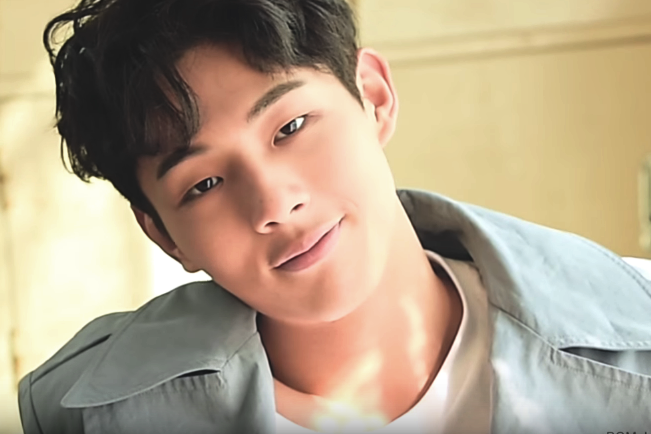
คิม จี-ซู (นักแสดง)

| name = จีซู
| image = Ji Soo in March 2016.png
| caption = จีซู ในปี 2016
| birth_name = คิม จี-ซู
| birth_place = ปูซาน, เกาหลีใต้
| education = Digital Seoul Culture Arts University (major in Film)
| occupation = นักแสดง
| yearsactive = 2009–ปัจจุบัน
คิม จี-ซู (; เกิด 30 มีนาคม ค.ศ. 1993) หรือเป็นที่รู้จักในชื่อ จีซู เป็นนักแสดงชาวเกาหลีใต้
== ชีวิตในวัยเด็กและการศึกษา ==
ในโรงเรียนประถมศึกษา จีซูเป็นนักกีฬายูโดและแข่งขันในระดับชาติก่อนที่จะถอนตัวเนื่องจากอาการบาดเจ็บ เขาเป็นเด็กฝึกหัดนักแสดงภายใต้เจวายพีเอนเตอร์เทนเมนต์ในปี พ.ศ. 2555
จีซูเป็นนักศึกษาของ Digital Seoul Culture Arts University ซึ่งเขาเรียนเอกสาขาภาพยนตร์
== อาชีพ ==
จีซูเริ่มการแสดงด้วยการแสดงบนละครเวทีในปี 2009 และหนังสั้น ก่อนที่จะได้รับการยอมรับมากขึ้นในละครเรื่อง Angry Mom ในปี 2015 ตั้งแต่นั้นมาจีซูก็ได้แสดงในหลายบทบาทบนละครโทรทัศน์ เช่น Cheer Up!, Page Turner, ข้ามมิติ ลิขิตสวรรค์|Moon Lovers: Scarlet Heart Ryeo และภาพยนตร์ One Way Trip ต่อมาในปี 2017 จีซูร่วมแสดงในละครคอมเมดีแฟนตาซีเรื่องสาวน้อยจอมพลัง โดบงซุน ของช่อง JTBC และละครเรื่อง Bad Guys 2 ในปี 2018 จีซูได้ไปเคสต์การแสดงเรื่อง Ping Pong Ball และละครเน็ตฟลิกซ์เรื่อง My First First Love
ต่อมาในปี 2020 จีซูเซ็นสัญญานักแสดงสังกัดค่าย KeyEast และในปี 2021 จีซูได้รับบทนำชายในละครประวัติศาสตร์เรื่อง River Where the Moon Rises โดยละครจะออกอากาศในช่วงเดือนกุมภาพันธ์ ซึ่งได้ถ่ายทำไปแล้วในหลายส่วนก่อนที่จะมีการยืนยันข้อกล่าวหาการกลั่นแกล้งในโรงเรียนเดิมของเขา ทำให้จีซูถูกถอดถอนการเป็นนักแสดงนำในเรื่อง บทบาทนี้ได้รับการคัดเลือกนักแสดงนา อิน-อู มารับหน้าที่แทน ซึ่งจีซูจะเข้ารับราชการทหารในเดือนตุลาคม
==ผลงาน==
===ภาพยนตร์===
| class="wikitable" style="width:600px" align="center"
|-
! width=10|ปี
! เรื่อง
! บทบาท
! หมายเหตุ
!scope="col" class="unsortable" |
|-
| 2007
| "Beastie Boys (film)|Beastie Boys"
|
|
|
|-
| 2010
| "Boy in Pain"
|
| Short film
|
|-
| rowspan=4|2014
| "Han Gong-ju"
| Member of Min-ho's gang
|
|
|-
| "Seoul Mates"
| Joon
| Indie Film
|
|-
| "Adult"
|
| rowspan="2" | Short film
|
|-
| "More Than"
|
|
|-
| 2016
| "One Way Trip (film)|One Way Trip"
| Yong-bi
|
|
|-
| 2020
| "Our Joyful Summer Days"
| Chan Hee
| Independent film
|
|-
|
===ละครโทรทัศน์===
| class="wikitable" align="center"
|-
! ปี
! เรื่อง
! สถานี
! บทบาท
! หมายเหตุ
!scope="col" class="unsortable" |
|-
| rowspan="2" |2012
| "To the Beautiful You"
| Seoul Broadcasting System|SBS
| Student
| Cameo
|
|-
| Family (2012 TV series)|"Family"
| Korean Broadcasting System|KBS
| Han Song-yi
| Cameo (Episode 45)
|
|-
| 2014
| "Love Frequency 37.2"
|MBC Every 1
| Go Dong-hee's ex-boyfriend
| Cameo (Episode 3)
|
|-
| rowspan="2" |2015
| "Angry Mom"
| |Munhwa Broadcasting Corporation|MBC
| Go Bok-dong
|
|
|-
| "Cheer Up! (TV series)|Cheer Up!"
| rowspan="2" |KBS2
| Seo Ha-joon
|
|
|-
| rowspan="5" |2016
| Page Turner (TV series)|"Page Turner"
| Jeong Cha-sik
| KBS Drama Special|Drama Special
|
|-
| "The Doctors (2016 TV series)|The Doctors"
| rowspan="2" |SBS
| Kim Soo-cheol
| Guest (Episodes 1-3, 5, 7-8)
|
|-
| "ข้ามมิติ ลิขิตสวรรค์|Moon Lovers: Scarlet Heart Ryeo"
| Wang Jung
|
|
|-
| Fantastic (TV series)|"Fantastic"
| JTBC
| Kim Sang-wook
|
|
|-
| "Weightlifting Fairy Kim Bok-joo"
| MBC
| Bok-joo's fellow worker
| Cameo (Episode 11)
|
|-
|2017
| "สาวน้อยจอมพลัง โดบงซุน|Strong Girl Bong-soon"
| JTBC
| In Gook-du
|
|
|-
|2017–2018
| "Bad Guys 2"
| Orion Cinema Network|OCN
| Han Kang-joo
|
|
|-
| 2018
| "Ping Pong Ball"
|JTBC
|Kim Young-joon
|JTBC Drama Festa|Drama Festa
|
|-
|2019
|"My First First Love"
|Netflix
|Yun Tae-oh
|
|
|-
| rowspan="2" | 2020
|"When I Was The Prettiest"
|Munhwa Broadcasting Corporation|MBC
| Seo-hwan
|
|
|-
| "Amanza"
| KakaoTV
| Park Dong Myung / Amanza
|
|
|-
| 2021
| "River Where the Moon Rises"
| KBS2
| On Dal
| Episodes 1-8 (Replaced)
|
|
===ละครเว็บไซต์===
| class="wikitable" style="width:600px"
|-
! width=10|ปี
! เรื่อง
! บทบาท
! หมายเหตุ
!scope="col" class="unsortable" |
|-
| 2015
| "Lunch Box"
| Yong
| K-Food Fair 2015
|
|
=== วาไรตีโชว์ ===
| class="wikitable" style="width:600px" align="center"
!ปี
!รายการ
!สถานี
! หมายเหตุ
!scope="col" class="unsortable" |
|-
| rowspan="2" |2016
| "Celebrity Bromance"
| Munhwa Broadcasting Corporation|MBig TV
| rowspan=2|Cast member
|
|-
| "My Ear's Candy"
| TVN (South Korea)|tvN
|
|
===มิวสิกวีดีโอ===
| class="wikitable sortable"
|-
! ปี
! เพลง
! ศิลปิน
!scope="col" class="unsortable" |
|-
|2018
|"Wind" (바람사람)
|Bolbbalgan4
|
|
==ละครเวที==
==รางวัลและการเสนอชื่อเข้าชิง==
| class="wikitable"
|-
! Year
! Award
! Category
! Nominated work
! Result
!scope="col" class="unsortable" |
|-
| rowspan="2"| 2015
| rowspan="2"| 2015 MBC Drama Awards|34th MBC Drama Awards
| Best New Actor in a Miniseries
| rowspan="2"|"Angry Mom"
|
|
|-
| Best Couple Award with Kim Hee-sun
|
|
|-
| rowspan="4"| 2016
| 11th Max Movie Awards
| Rising Star Award
|
|
|
|-
| 37th Blue Dragon Film Awards
| Best New Actor
| "One Way Trip (film)|One Way Trip"
|
|
|-
| rowspan="2"| 2016 KBS Drama Awards|30th KBS Drama Awards
| Excellence Award, Actor in a One-Act/Special/Short Drama
| rowspan="2"| "Page Turner (TV series)|Page Turner"
|
|
|-
| Best New Actor
|
|
|-
| rowspan="3"| 2017
| 53rd Baeksang Arts Awards
| Best New Actor (Television)
| "สาวน้อยจอมพลัง โดบงซุน|Strong Girl Bong-soon"
|
|
|-
| 22nd Chunsa Film Art Awards
| Best New Actor
| "One Way Trip (film)|One Way Trip"
|
|
|-
| 2nd Asia Artist Awards
| Rising Star Award
|
|
|
|-
| 2018
| 13th Soompi Awards
| Best Supporting Actor in the male category
| "สาวน้อยจอมพลัง โดบงซุน|Strong Girl Bong-soon"
|
|
|-
| rowspan="4"| 2020
| Busan International Film Festival
| Actor of the Year Award
| "Our Joyful Summer Days"
|
|
|-
| 5th Asia Artist Awards | Asia Artist Awards 2020
| Popularity Award (Actor)
|
|
|
|-
| rowspan="2"| 2020 MBC Drama Awards|39th MBC Drama Awards
| Top Excellence Award, Actor in a Wednesday-Thursday Miniseries
| rowspan="2"| "When I Was Most Beautiful"
|
|
|-
| Best Couple Award with Im Soo-hyang
|
| announced online
|-
|
== อ้างอิง ==
== แหล่งข้อมูลอื่น ==
* Ji-soo at Prain Global#Prain Consulting Group|Prain TPC
*
*
*
*
หมวดหมู่:นักแสดงละครโทรทัศน์ชายชาวเกาหลีใต้
หมวดหมู่:นักแสดงภาพยนตร์ชายชาวเกาหลีใต้
หมวดหมู่:บุคคลที่ยังมีชีวิตอยู่
หมวดหมู่:บุคคลที่เกิดในปี พ.ศ. 2536
หมวดหมู่:นักแสดงชายจากปูซาน